Bell AH-1 SuperCobra

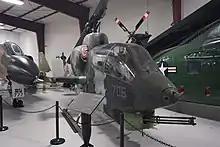
AH-1J at the Cavanaugh Flight Museum

During 1984, Taiwan announced its requirement for attack helicopters; it subsequently evaluated the MBB Bo 105 and MD 500 helicopters. The requirement resulted in an order for 42 AH-1W SuperCobras being placed during 1992. Deliveries of this batch ran from 1993 to 1997. During 1997, it was announced that an additional 21 AH-1Ws had been ordered. The Ministry of National Defense assigned the helicopters to the ROC Army Aviation Training Centre and a pair of Army Aviation attack helicopter brigades. During the 2010s, Taiwan began supplementing its SuperCobras with 30 newly purchased AH-64Es. Into the 2020s, Taiwan continues to operate its SuperCobras; during January 2021, a NT$339.24 million (US$11.91 million) contract with the US was signed for the provision of technical support and spare parts the AH-1W fleet through to September 2027.